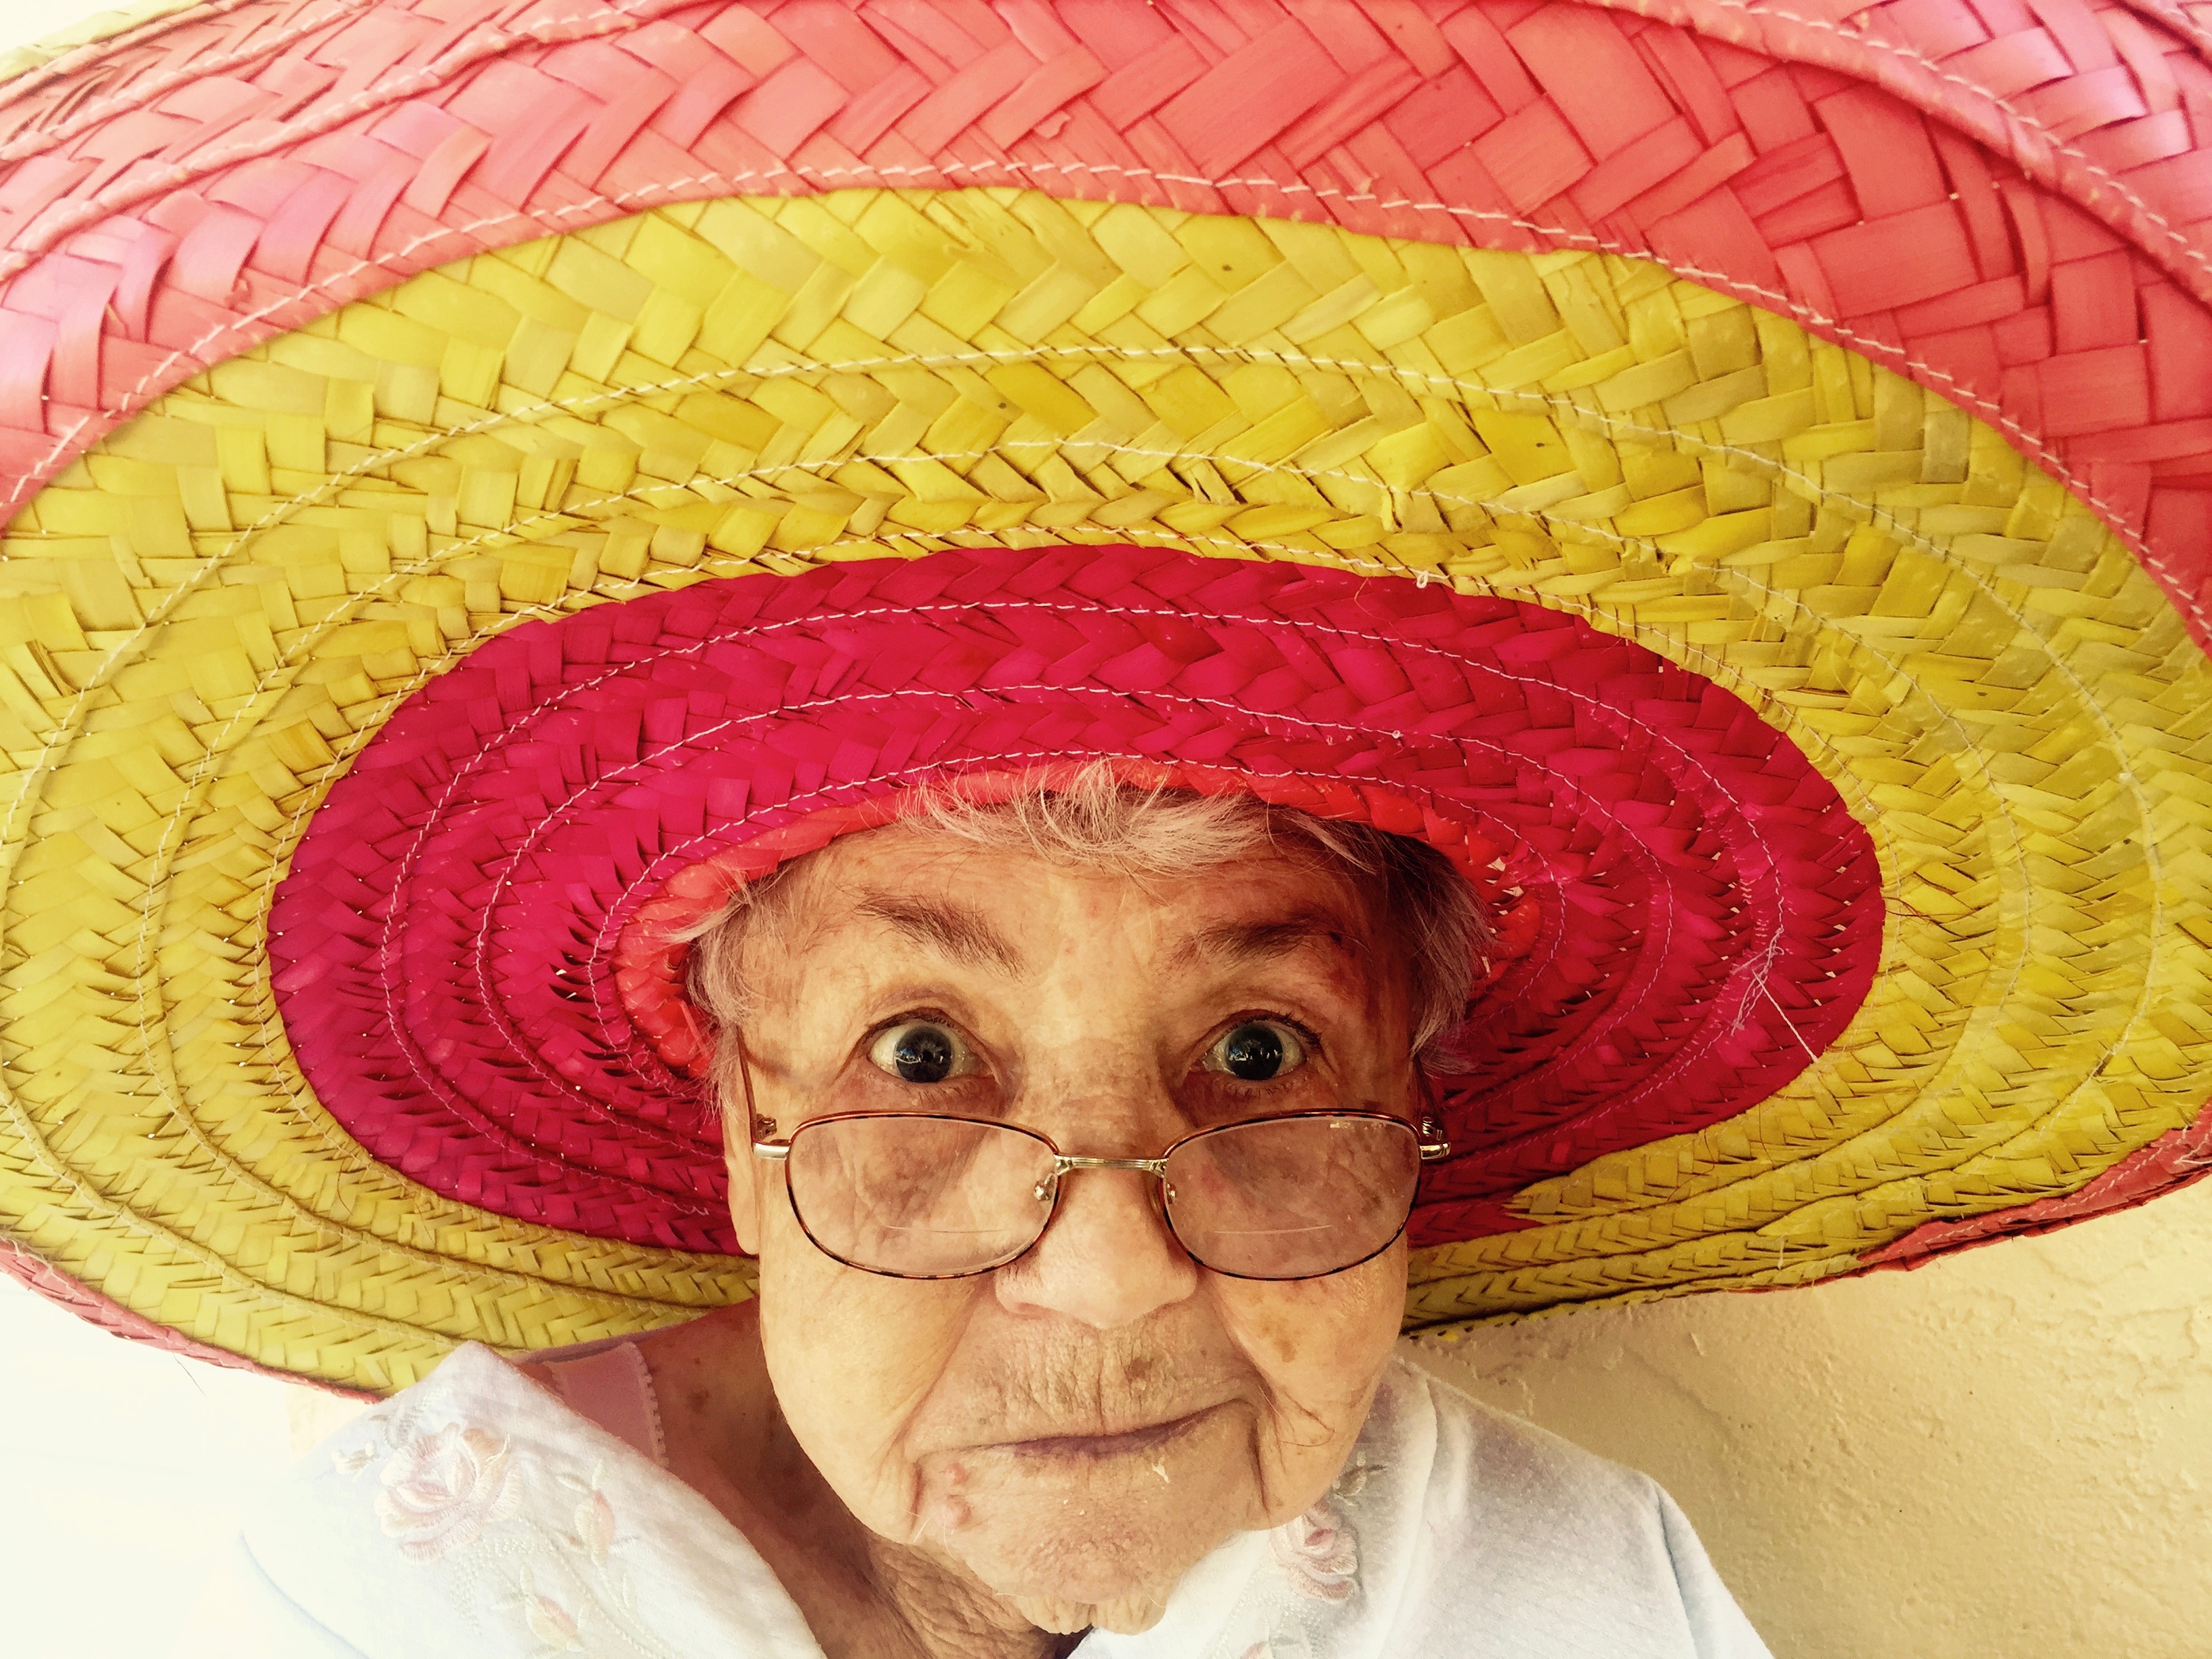
woman, hat, clothing, headgear, hairstyle, wrinkle, old woman, art, cap, sombrero, costume, fashion accessory